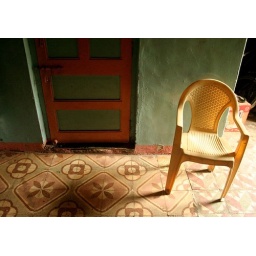
An empty chair at entrance of a house in dharavi..